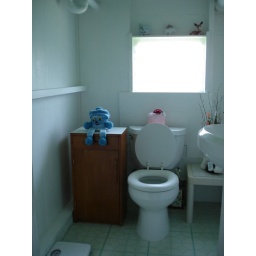
the bathroom at a house in hilo.